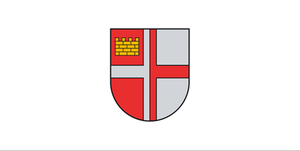
Ikšķile est un novads de Lettonie, situé dans la région de Vidzeme. En 2009, sa population est de 8 346 habitants.